Cappadocian Greeks

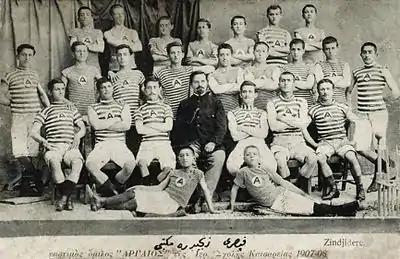
Cappadocian Greek athletic seminary team "Argaios" in Kayseri (1907). The team was named after Mt. Argaios, a famous volcano in Cappadocia.

Following the population exchange there was still a substantial community of Cappadocian Greeks living in Turkey, in Constantinople, they had settled there during the Ottoman era and formed enclaves of their native communities, the majority of whom also migrated to Greece following the Anti-Greek Istanbul Pogrom riots of 1955. On their arrival in mainland Greece, many Cappadocian Greeks settled in villages similar to their original Cappadocian villages; the new settlements were named after towns and villages left behind in Cappadocia, with the addition of the word “Nea” (New). For example, Cappadocian Greeks from "Sinasos" (present Mustafapaşa near Ürgüp) who settled in the northern part of the island of Euboea in Greece named their new settlement Nea Sinasos "New Sinasos". Other examples include Nea Karvali in northern Greece, and Neo Prokopi in central Greece. The regions of Greece with significant settlements of Cappadocian Greeks include the cities of Karditsa, Volos, Kilkis, Larisa, Chalkidiki, Kavala, Alexandroupoli and Thessaloniki. Today the descendants of the Cappadocian Greeks can be found throughout Greece, as well as in countries around the world particularly in Western Europe, North America and Australia as part of the Greek diaspora.